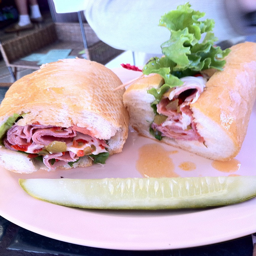
a close up of a sandwich on a plate
A sandwich cut in half on a plate with a pickle
A plate topped with a cut in half sandwich and a pickle.
A sub sandwich with fresh vegetables and a pickle to eat.
A roast beef sandwich on a hoagie bun with a pickle.